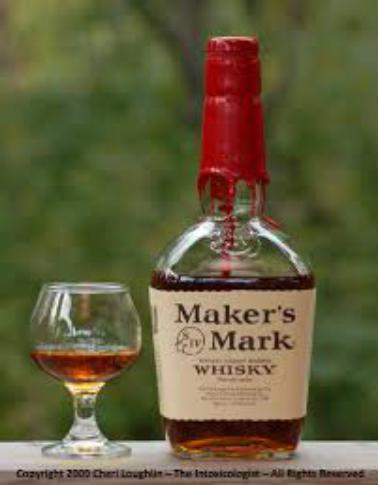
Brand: Maker's Mark
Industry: Food